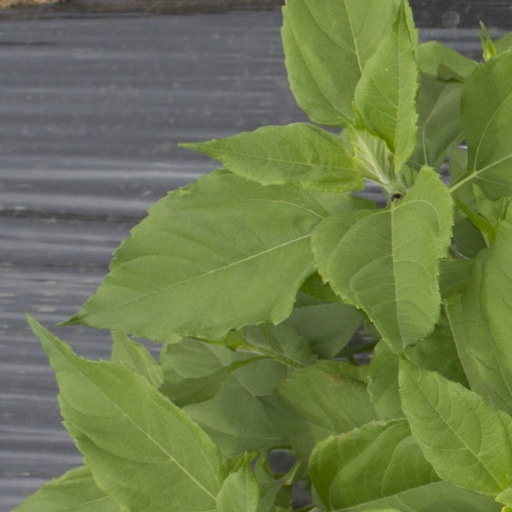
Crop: Jerusalem artichoke